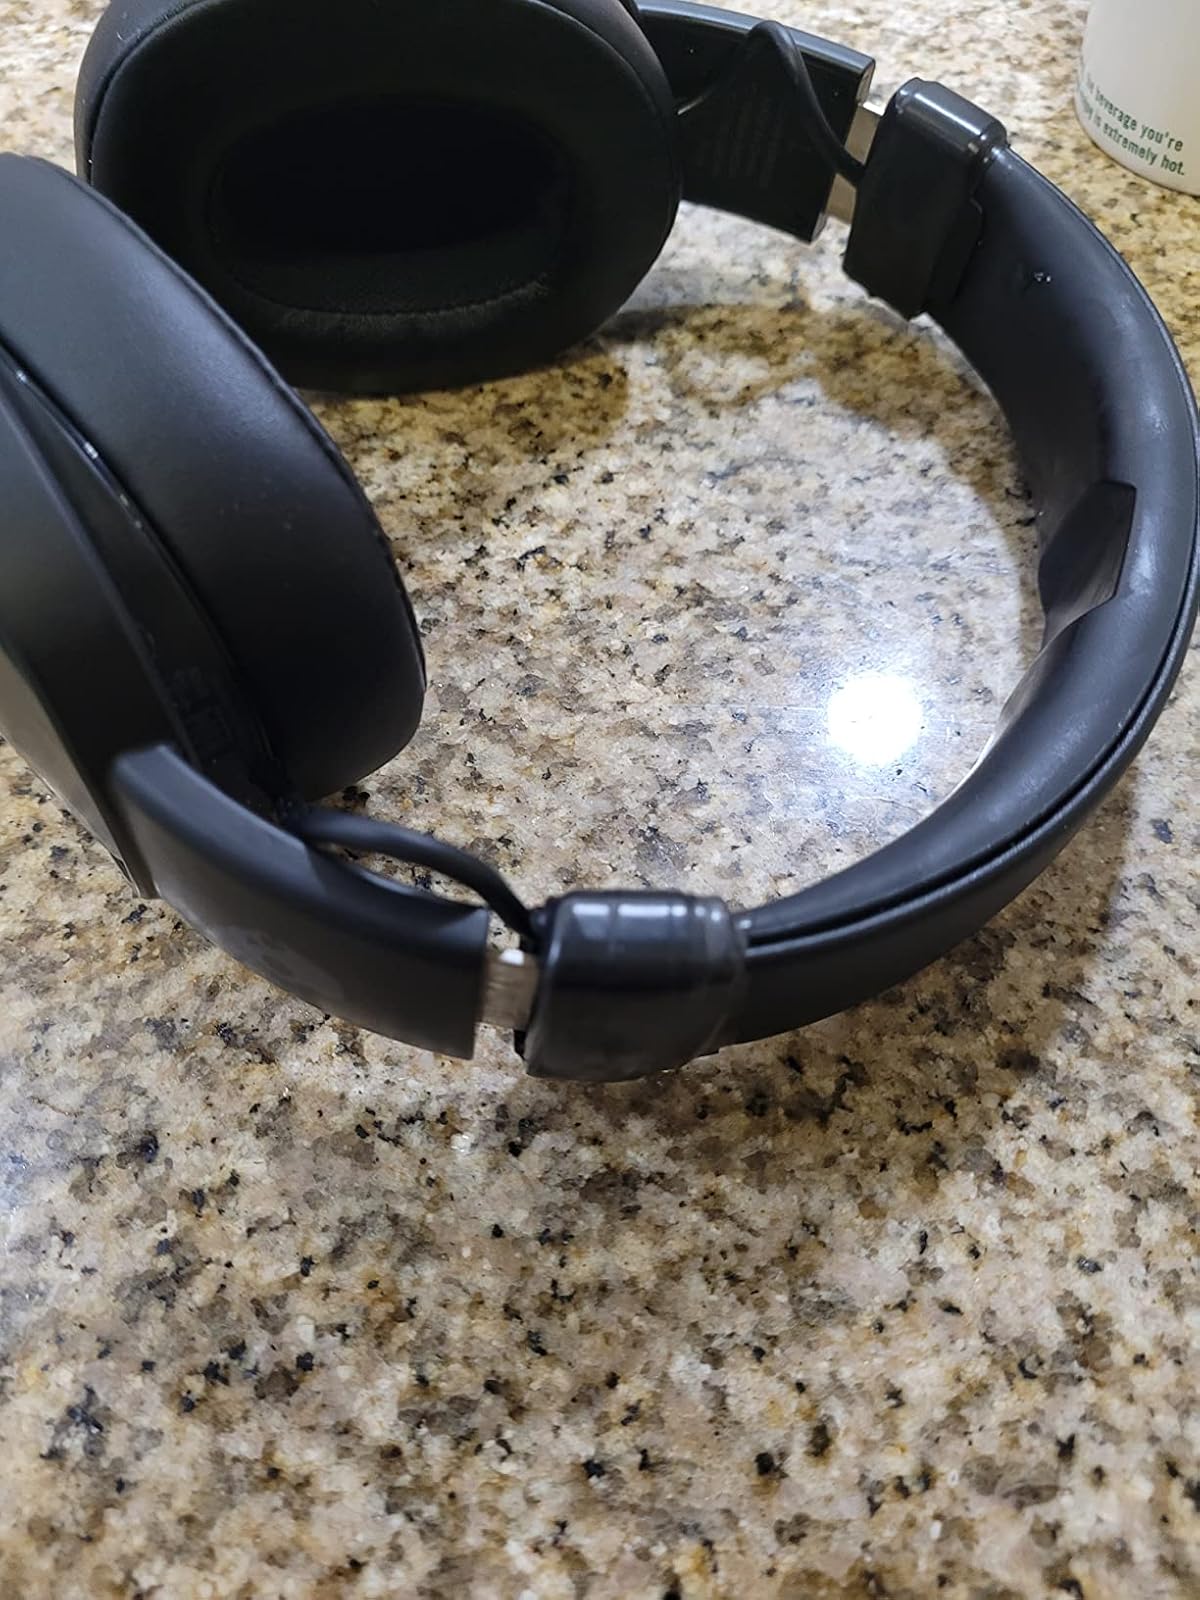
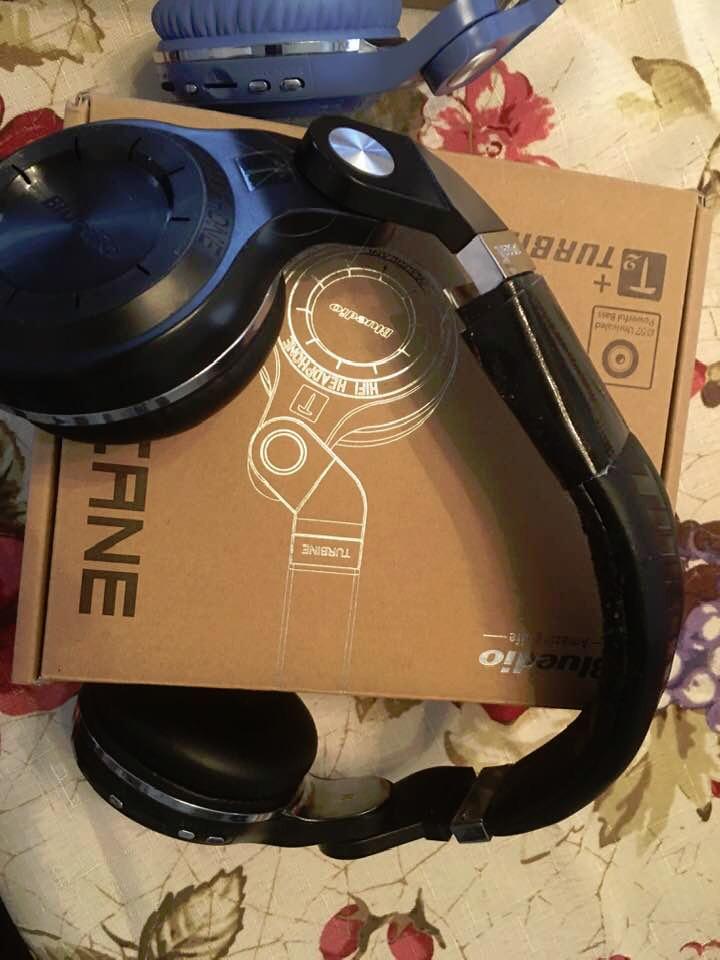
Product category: headphones
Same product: no